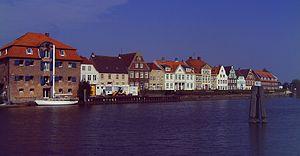
Glückstadt est une ville d'Allemagne dans le Schleswig-Holstein sur la rive de l'Elbe, à 45 km au nord-ouest d'Altona. Sa population a été estimée en 2018 à 11 069 habitants.